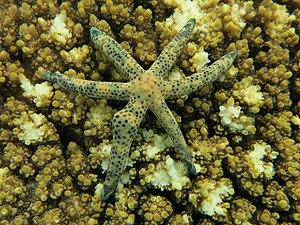
Une étoile ""comète de mer"" (Linckia multifora) à 6 bras aux Maldives (Landaagiraavaru, atoll de Baa)."
Linckia multifora est une espèce d'étoiles de mer tropicale de la famille des Ophidiasteridae. On l'appelle parfois « comète de mer ».
Linckia est un genre d'étoiles de mer de la famille des Ophidiasteridae.